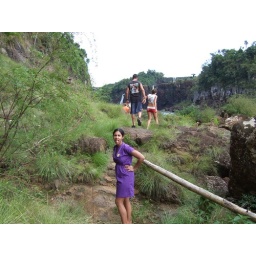
On the way to white water rafting in the waterfall rapids